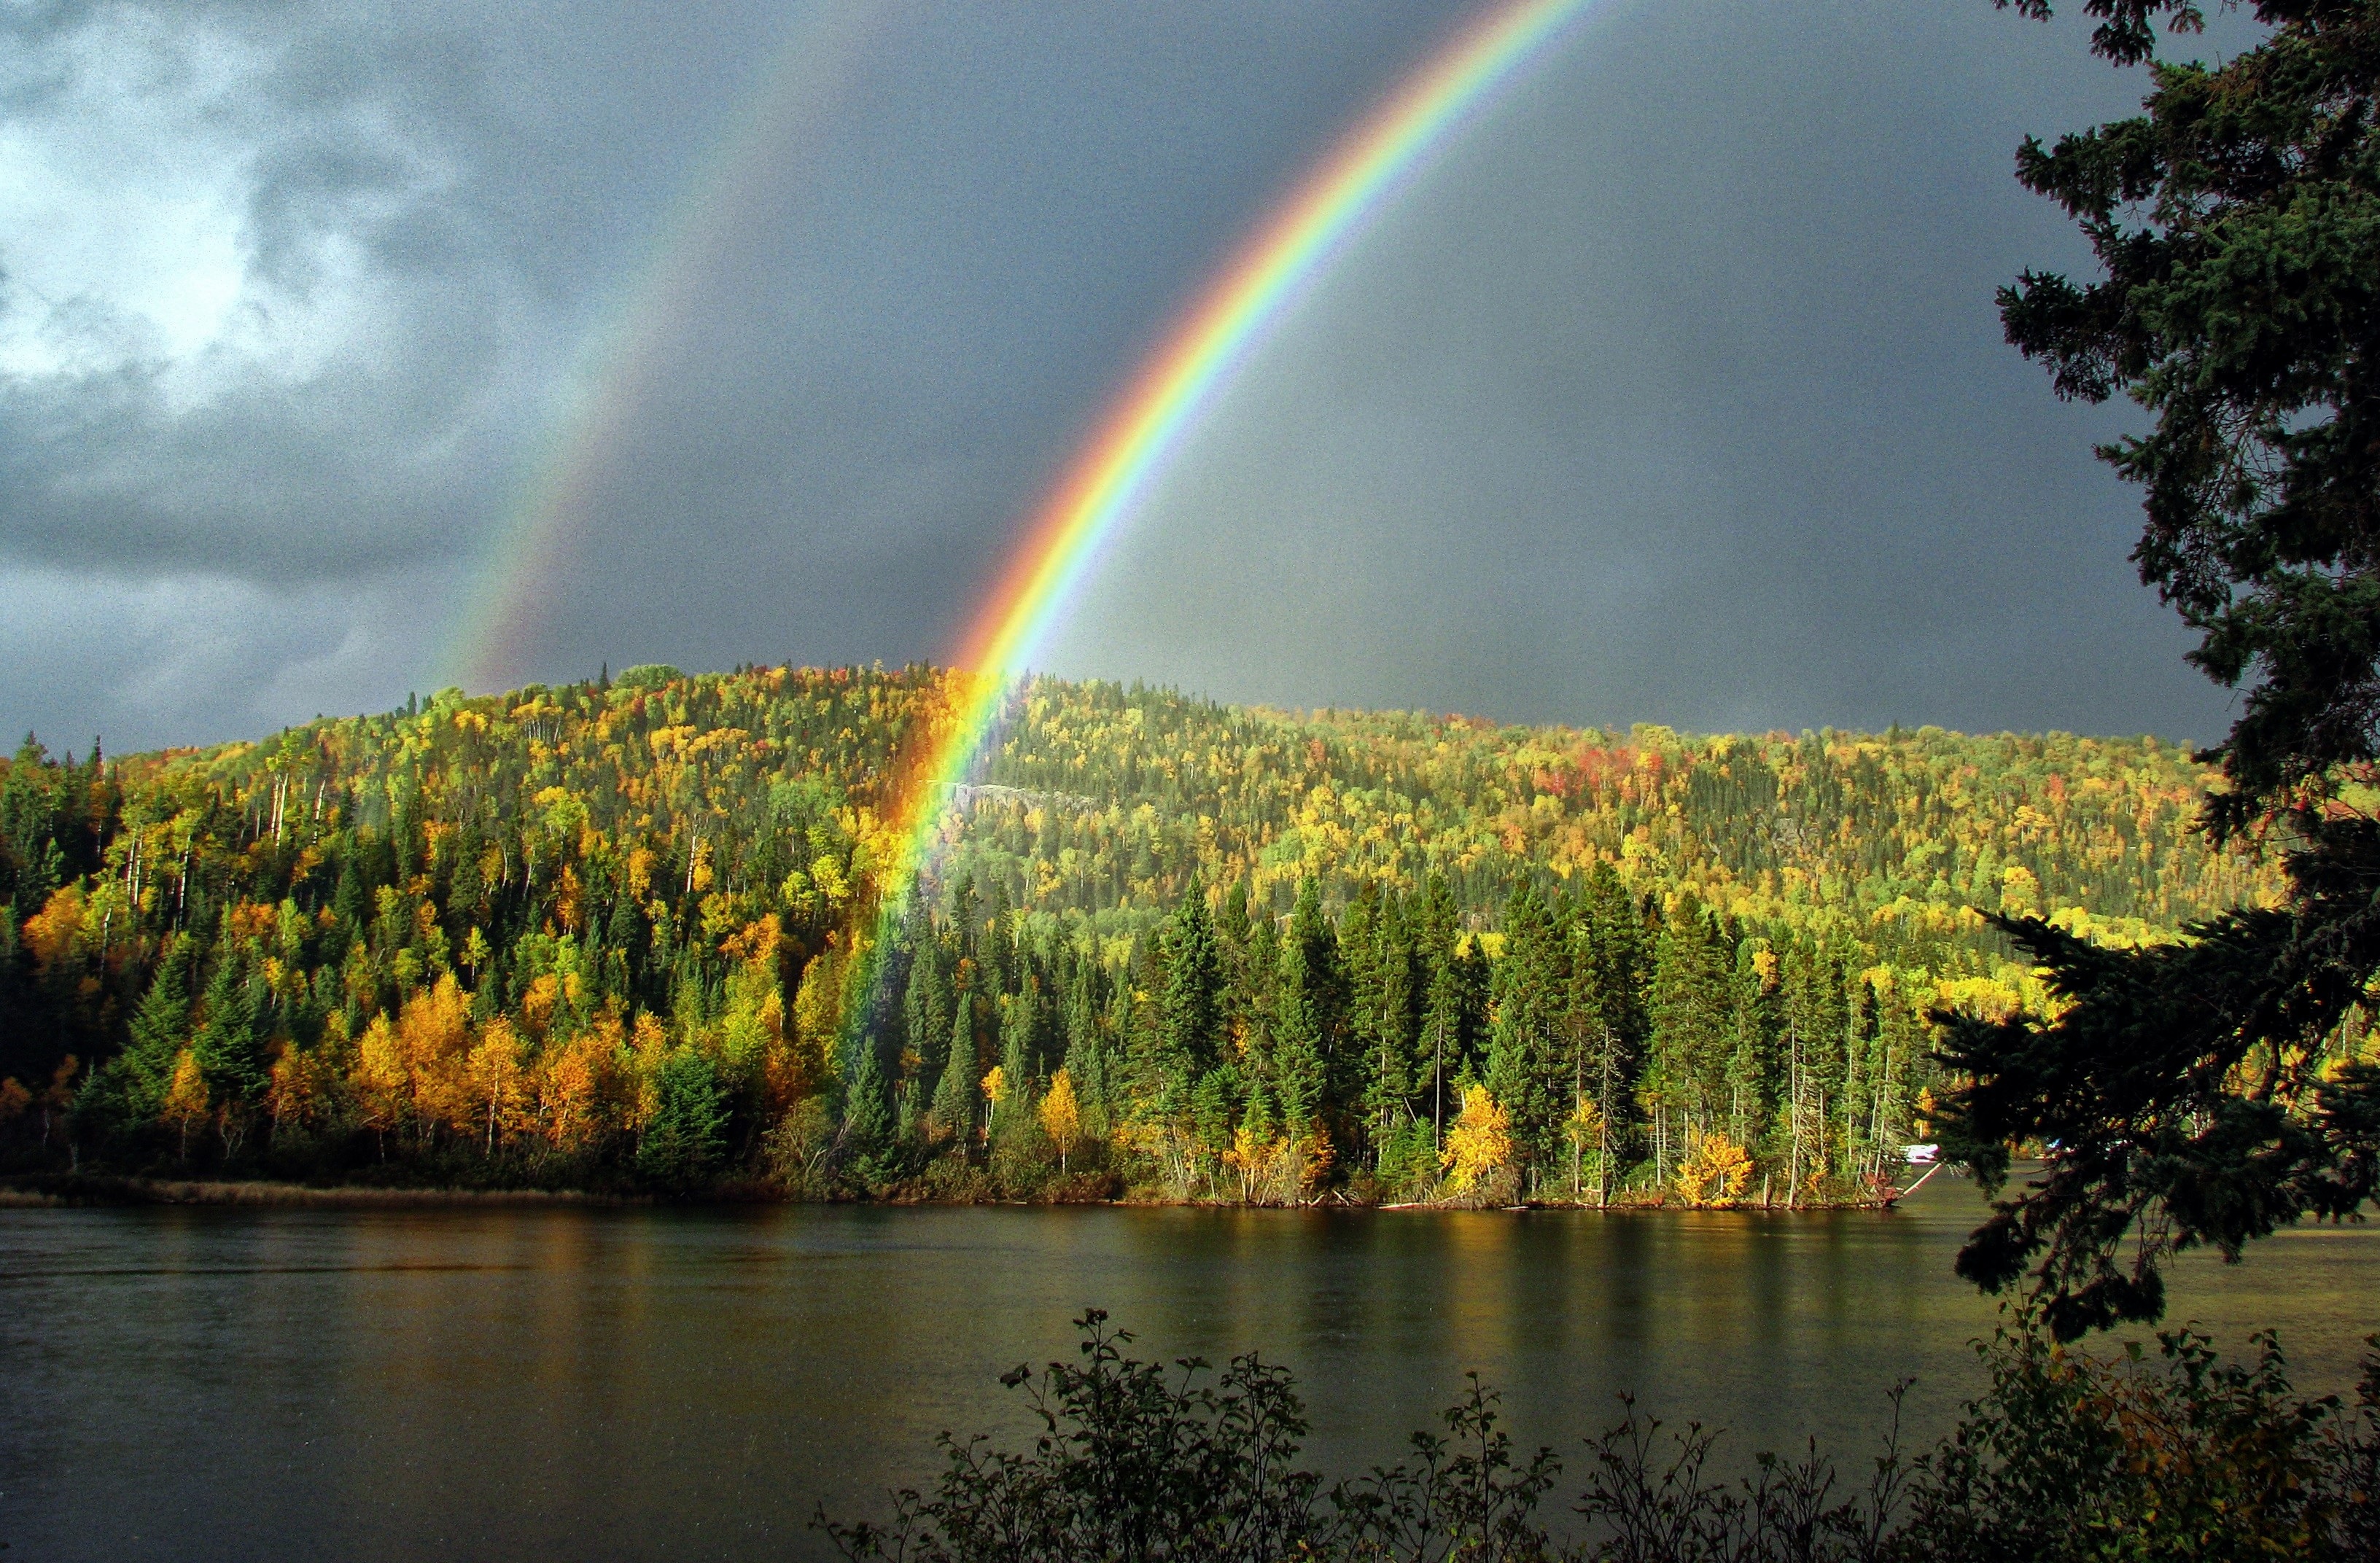
landscape, tree, nature, mountain, sky, sunlight, leaf, fall, lake, atmosphere, reflection, autumn, rainbow, colors, meteorological phenomenon